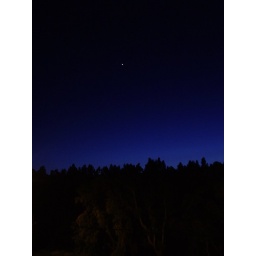
and the sky is still blue. Strange thing. The white dot in the sky is venus.